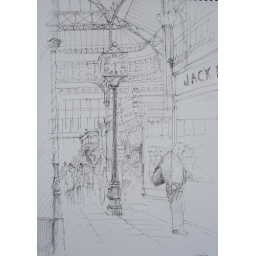
Beautiful clock in leeds market